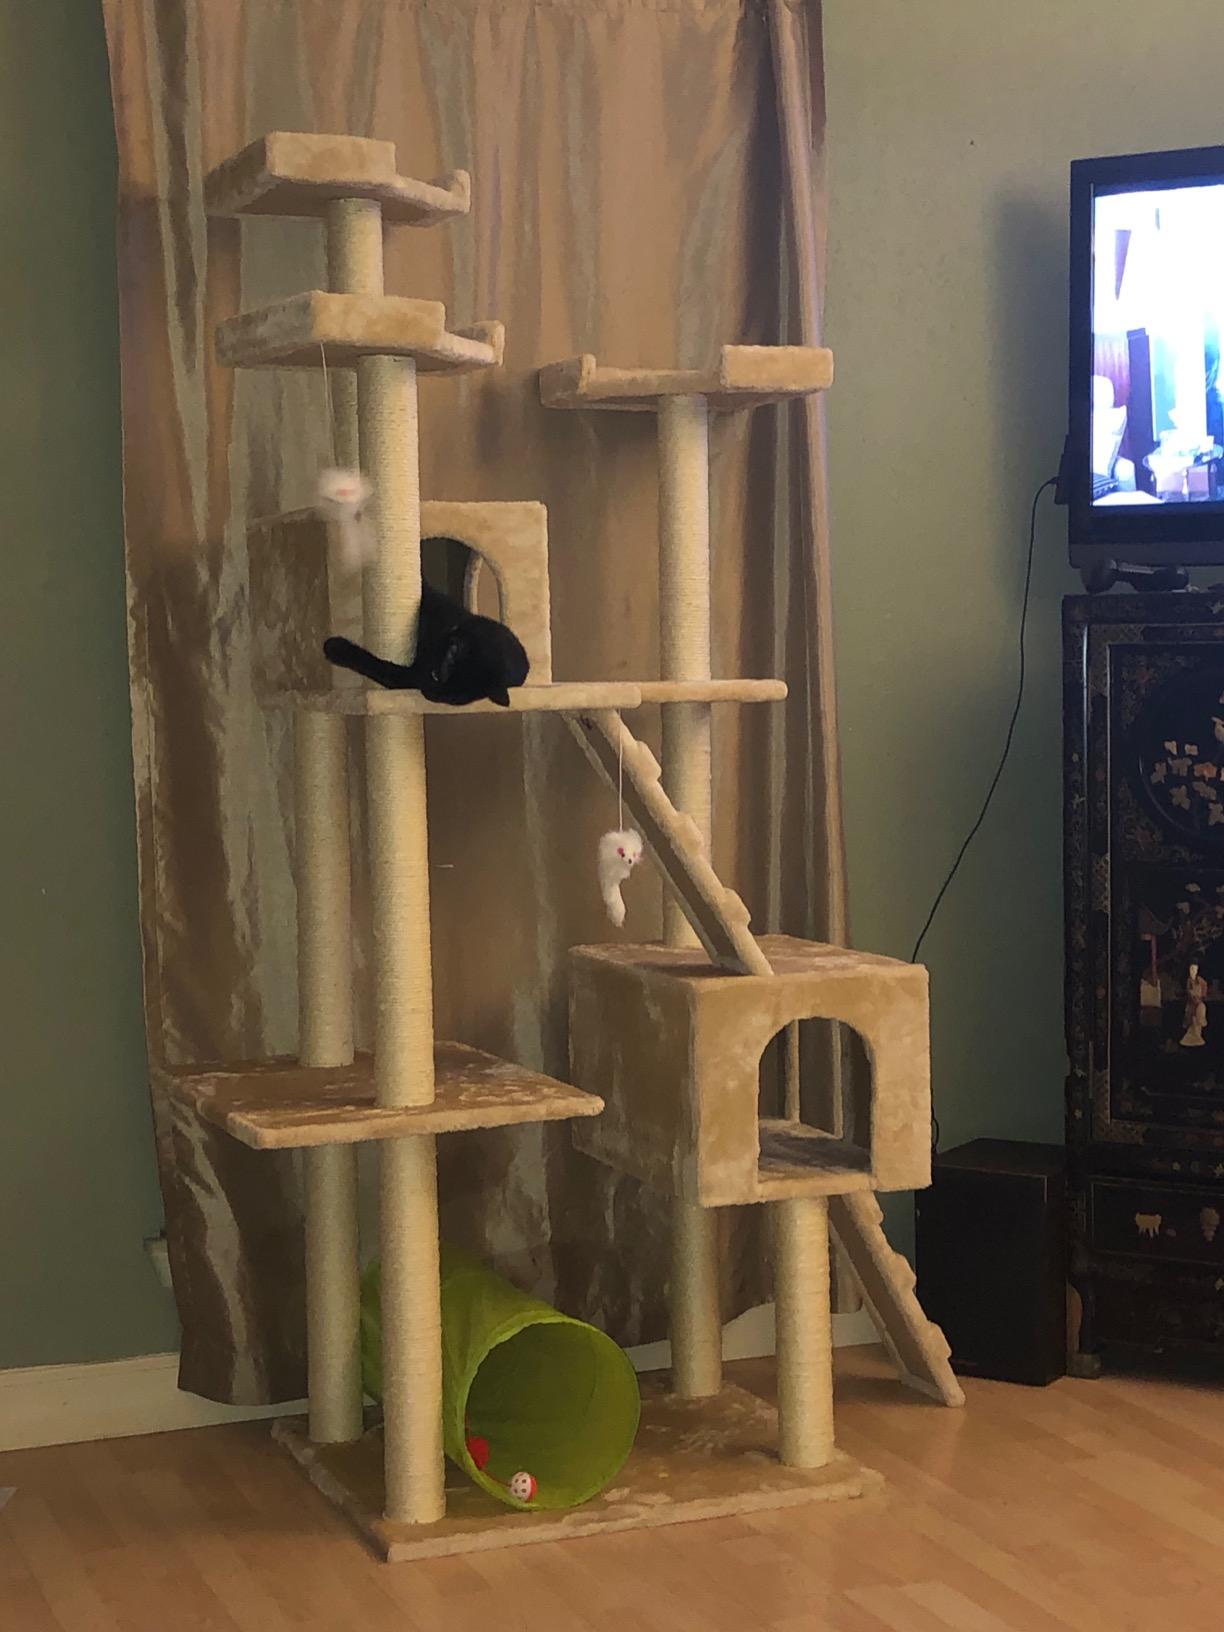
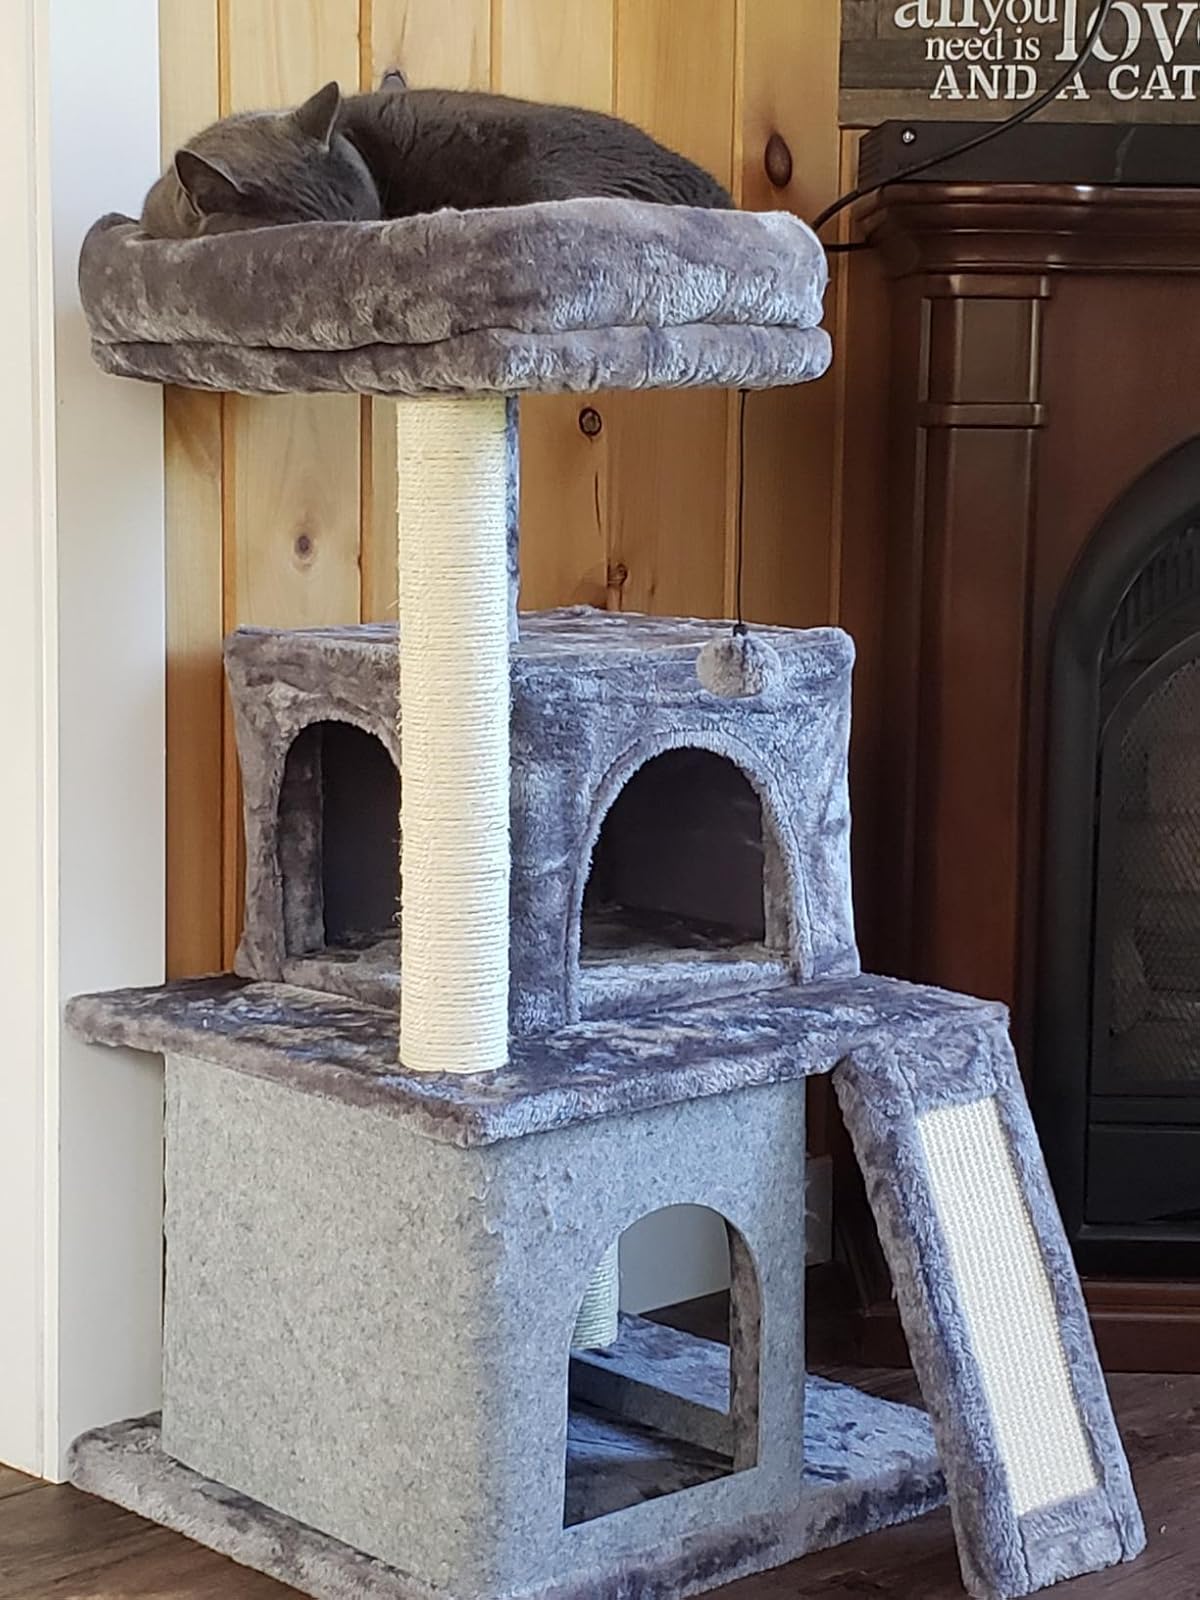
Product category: items_cat tree
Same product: no